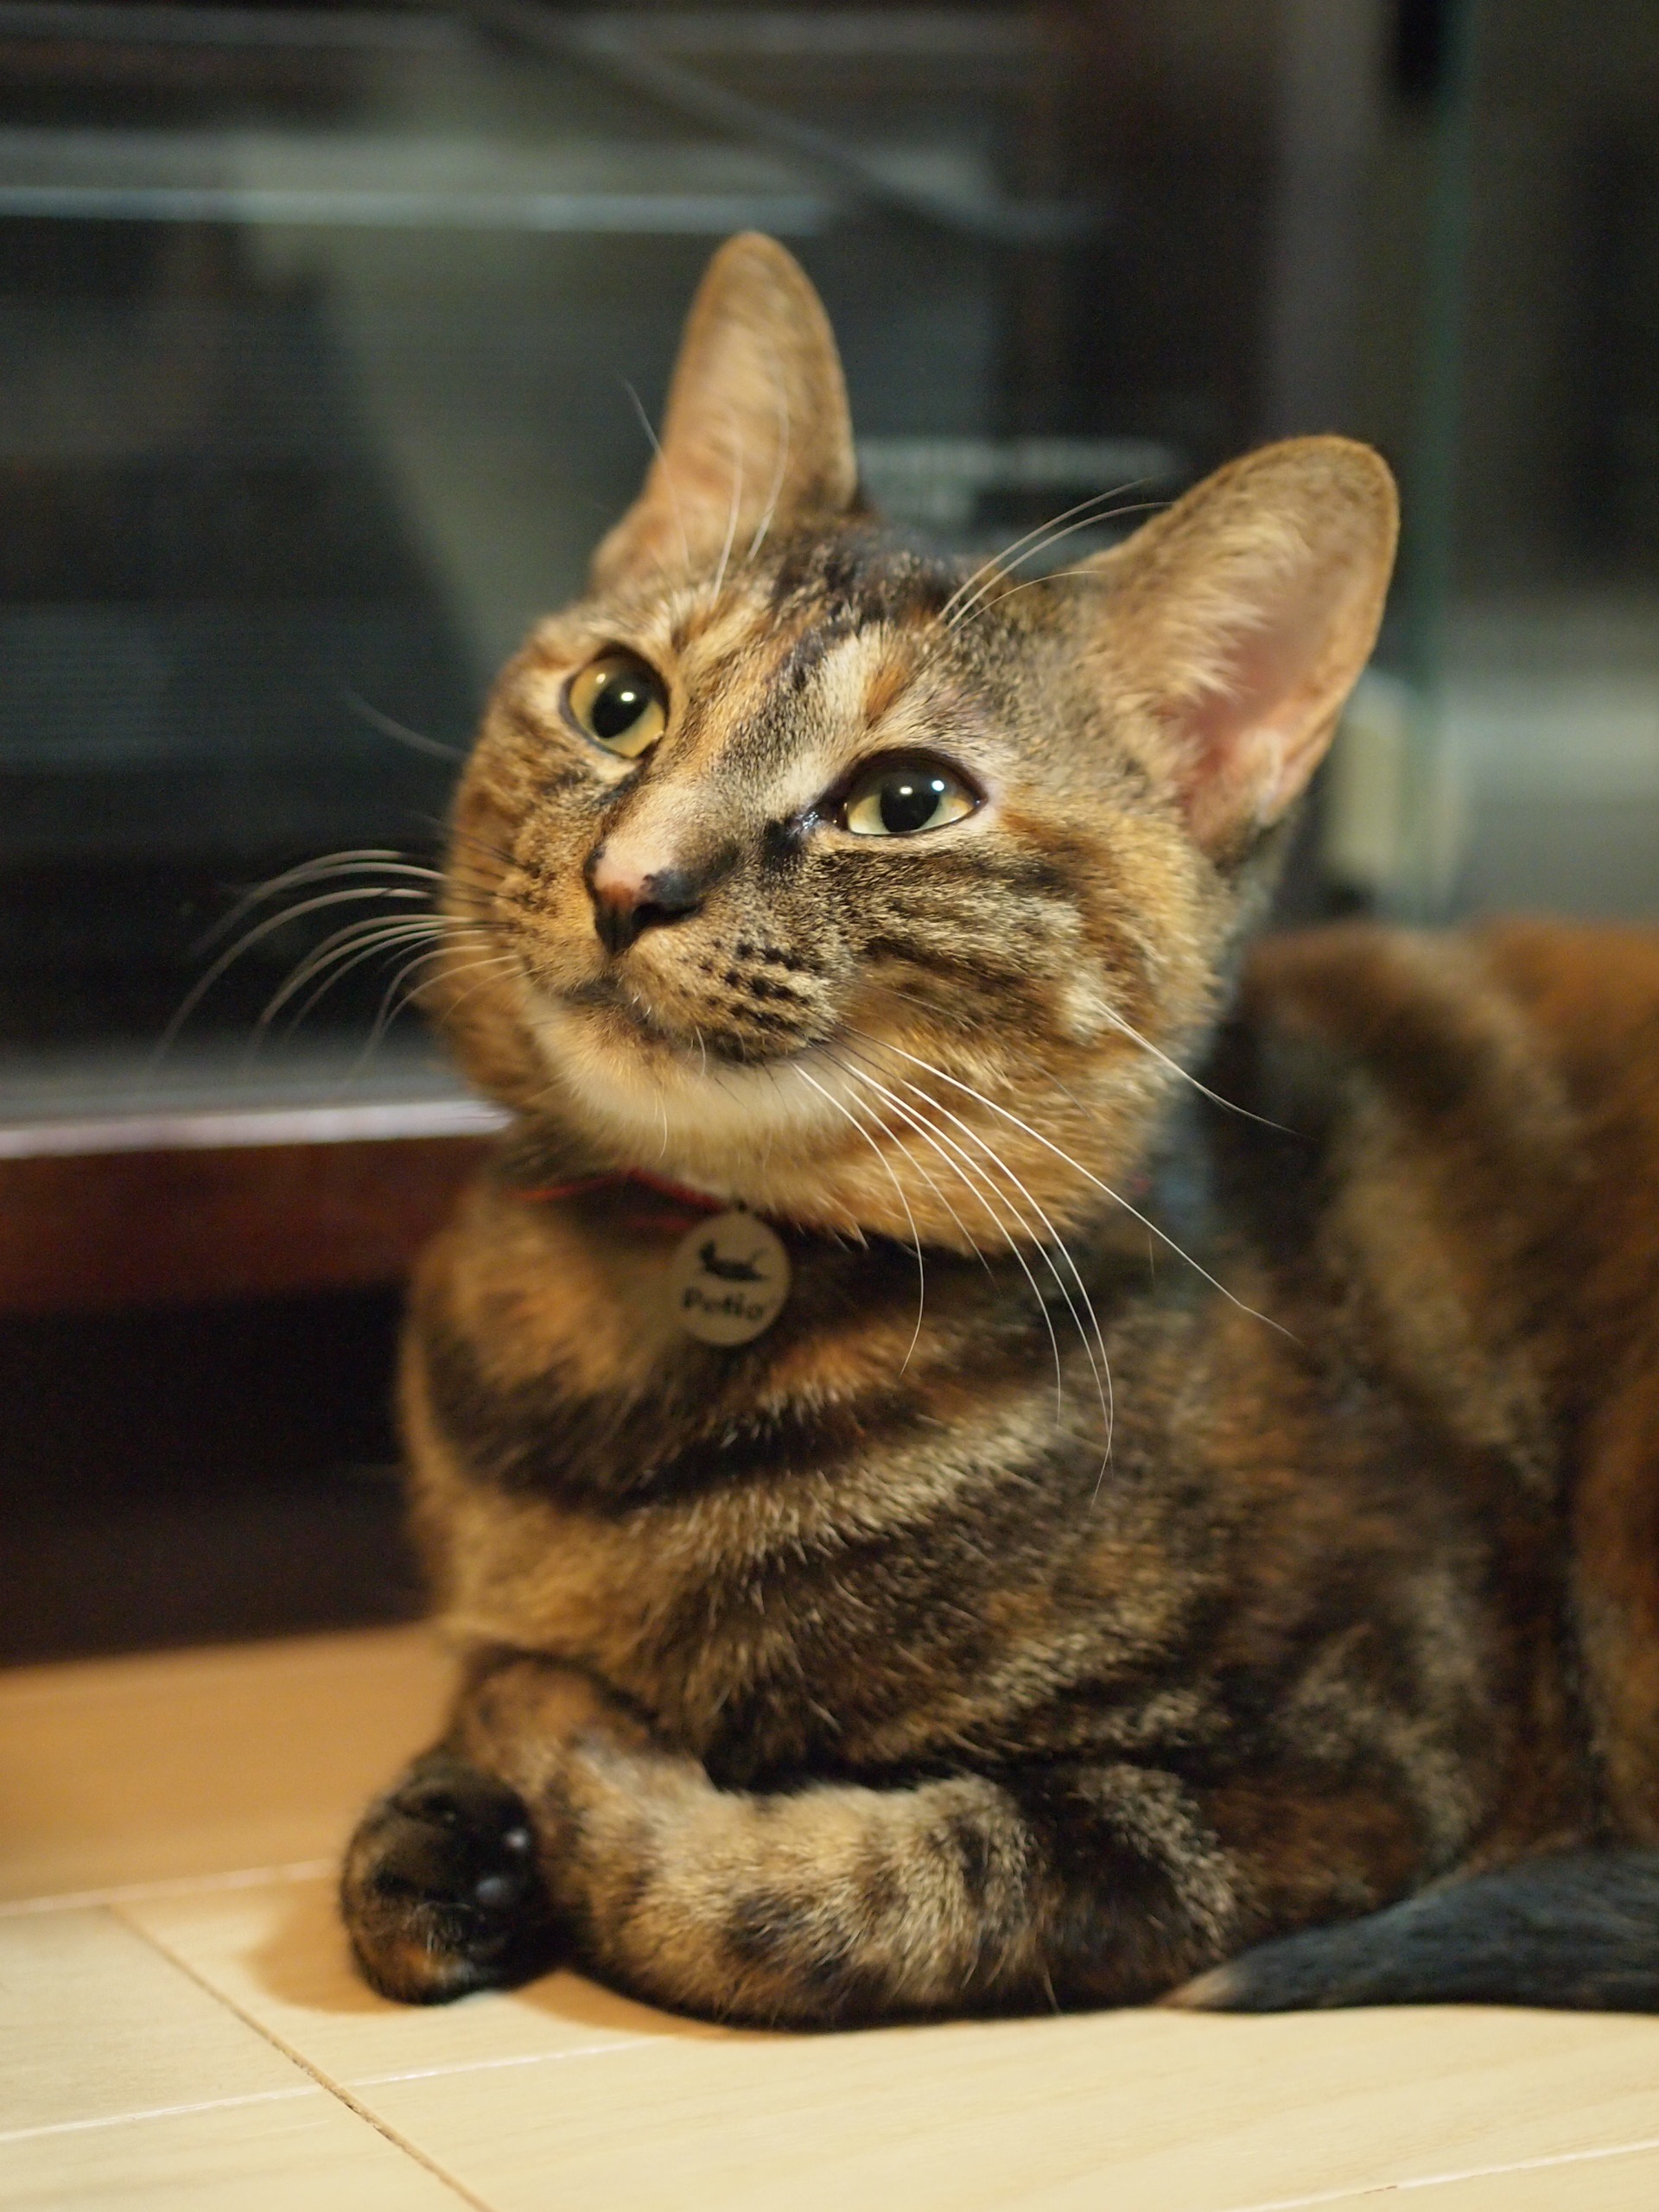
kitten, cat, mammal, fauna, laugh, whiskers, vertebrate, tabby cat, bengal, european shorthair, small to medium sized cats, cat like mammal, domestic short haired cat, pixie bob, rusty spotted cat, toyger